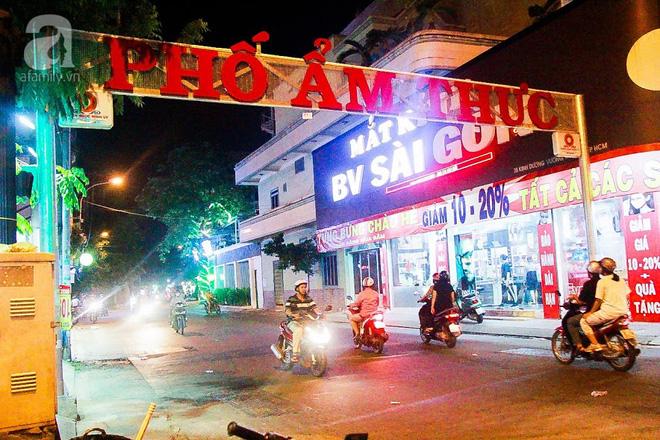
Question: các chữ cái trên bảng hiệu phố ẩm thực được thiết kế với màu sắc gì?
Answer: các chữ cái trên bảng hiệu phố ẩm thực được thiết kế với màu đỏ